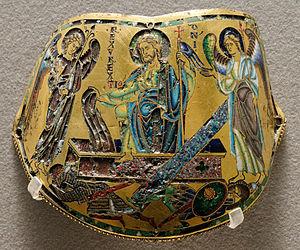
La technique du champlevé est particulièrement associée à l'art mosan. Cette technique de travail de l'émail s'est développée à la fin du XIᵉ siècle. Les émaux mosans sont, avec ceux de Limoges, les plus célèbres. Le travail pouvait également être réalisé sur l'or ou le vermeil. Le Triptyque de Stavelot exposé à New York constitue une des plus belles œuvres mosanes. L’autel de Verdun réalisé en 1181 par Nicolas de Verdun pour l'abbaye de Klosterneuburg, et l’autel portatif de Stavelot, visible dans la salle aux trésors des musées royaux d'Art et d'Histoire de Bruxelles, constituent d'autres œuvres remarquables. Les thèmes de prédilection sont la passion et la résurrection du Christ, la rédemption, et la mise en lumière des concordances entre l’Ancien et le Nouveau Testament.
Le champlevé est une technique de travail de l'émail utilisée dans les arts décoratifs. Elle consiste à ôter un peu de matière pour y incruster de l'émail.
L’art mosan est un art roman d'influence carolingienne et ottonienne de la vallée de la Meuse, actif du XIᵉ au XIIIᵉ siècles. La région mosane correspond aux frontières de l'ancien diocèse de Liège qui s'étendait principalement dans le territoire de l'actuelle Belgique, mais également sur une partie de la France, des Pays-Bas et de l'Allemagne.